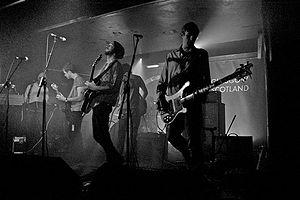
The Phantom Band est un groupe écossais de rock indépendant basé à Glasgow. Il est composé de Duncan De Cornell, Gerry Hart, Andrew T Oxford, Richard Princeton, Damien Stanford and Greg Yale. Le premier album du groupe, Checkmate Savage est sorti en janvier 2009.